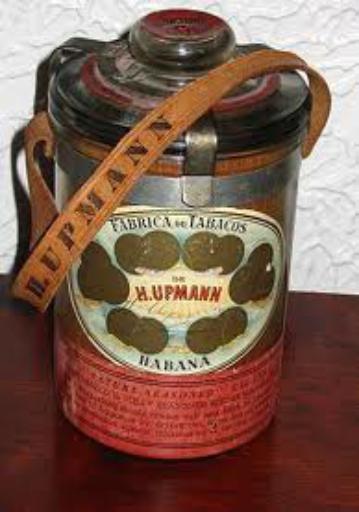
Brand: H. Upmann
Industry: Leisure